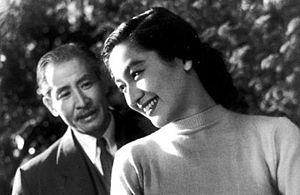
Le Grondement de la montagne est un roman de l'écrivain japonais Yasunari Kawabata, édité par Chikuma Shobō en avril 1954.
La comédie japonaise concerne le cinéma de comédie produit au Japon.
Sō Yamamura, né le 24 février 1910 à Tenri et mort le 26 mai 2000 à Suginami, est un acteur et réalisateur japonais. Il est parfois mentionné dans les films sous le nom de Satoshi Yamamura.